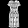
Label: Dress